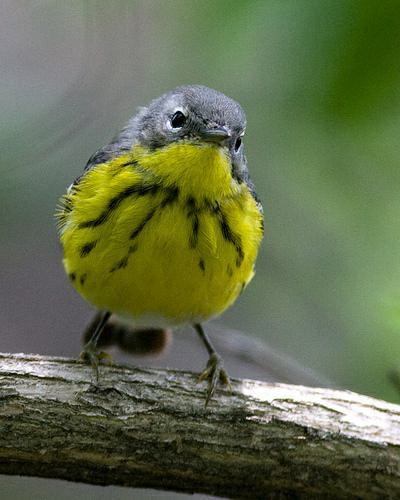
A photo of a magnolia warbler